An Uncommon Story

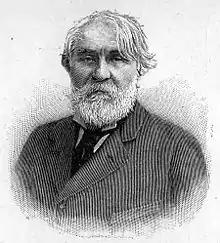
Ivan Turgenev

In 1887, four years after Turgenev's death, Goncharov attached a note to this novel's original text, which read: "This manuscript contains the material for a novel which in 1869, as "Vestnik Evropy" was about to publish it, I gave the title "The Precipice". Before that I used to refer to is as "Raisky, the Artist" and was freely expounding upon it to my fellow writers, mostly to Turgenev. It was to him that in 1855, soon after returning from my around-the-world journey, I recounted in detail, in the course of several meetings, all the details of it [...] because he, being a perceptive and sensitive man of art, seemed to be most sympathetic to those of my works that he promised a great future for."